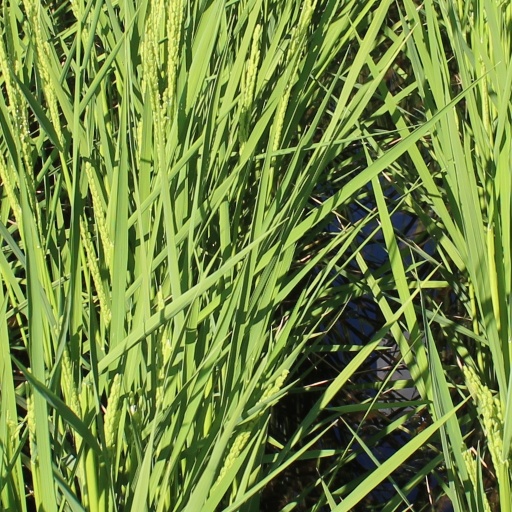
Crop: rice